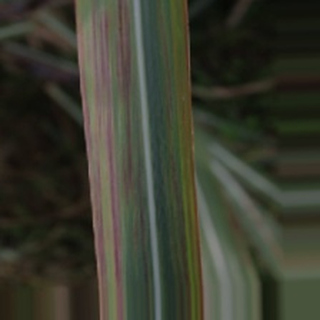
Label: sugarcane_bacterial_blight